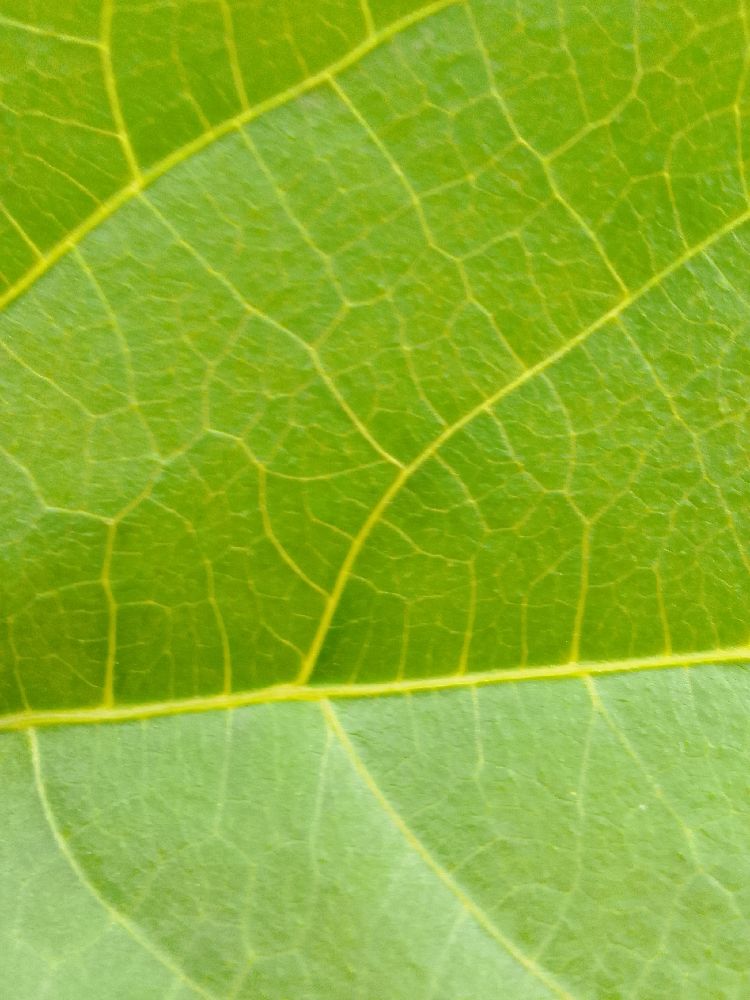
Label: healthy